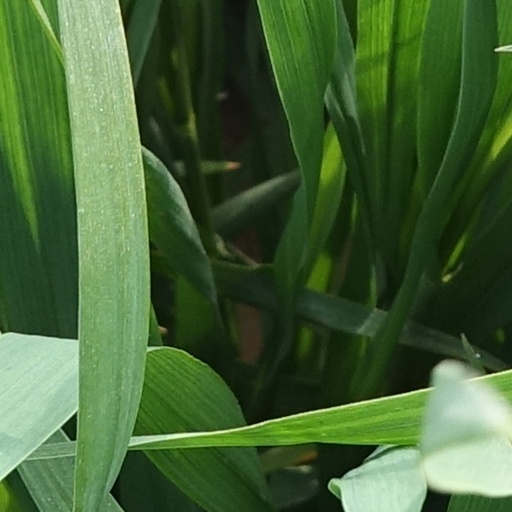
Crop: wheat